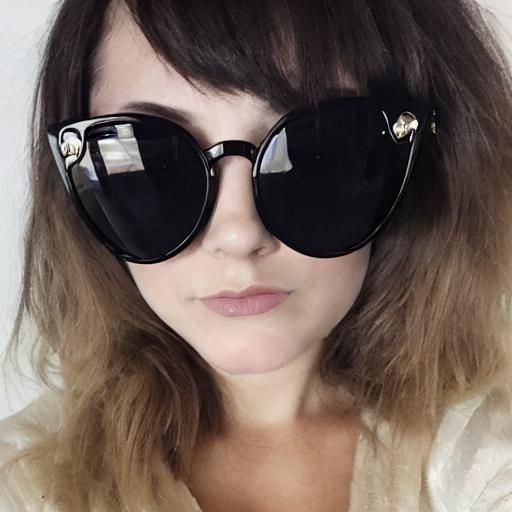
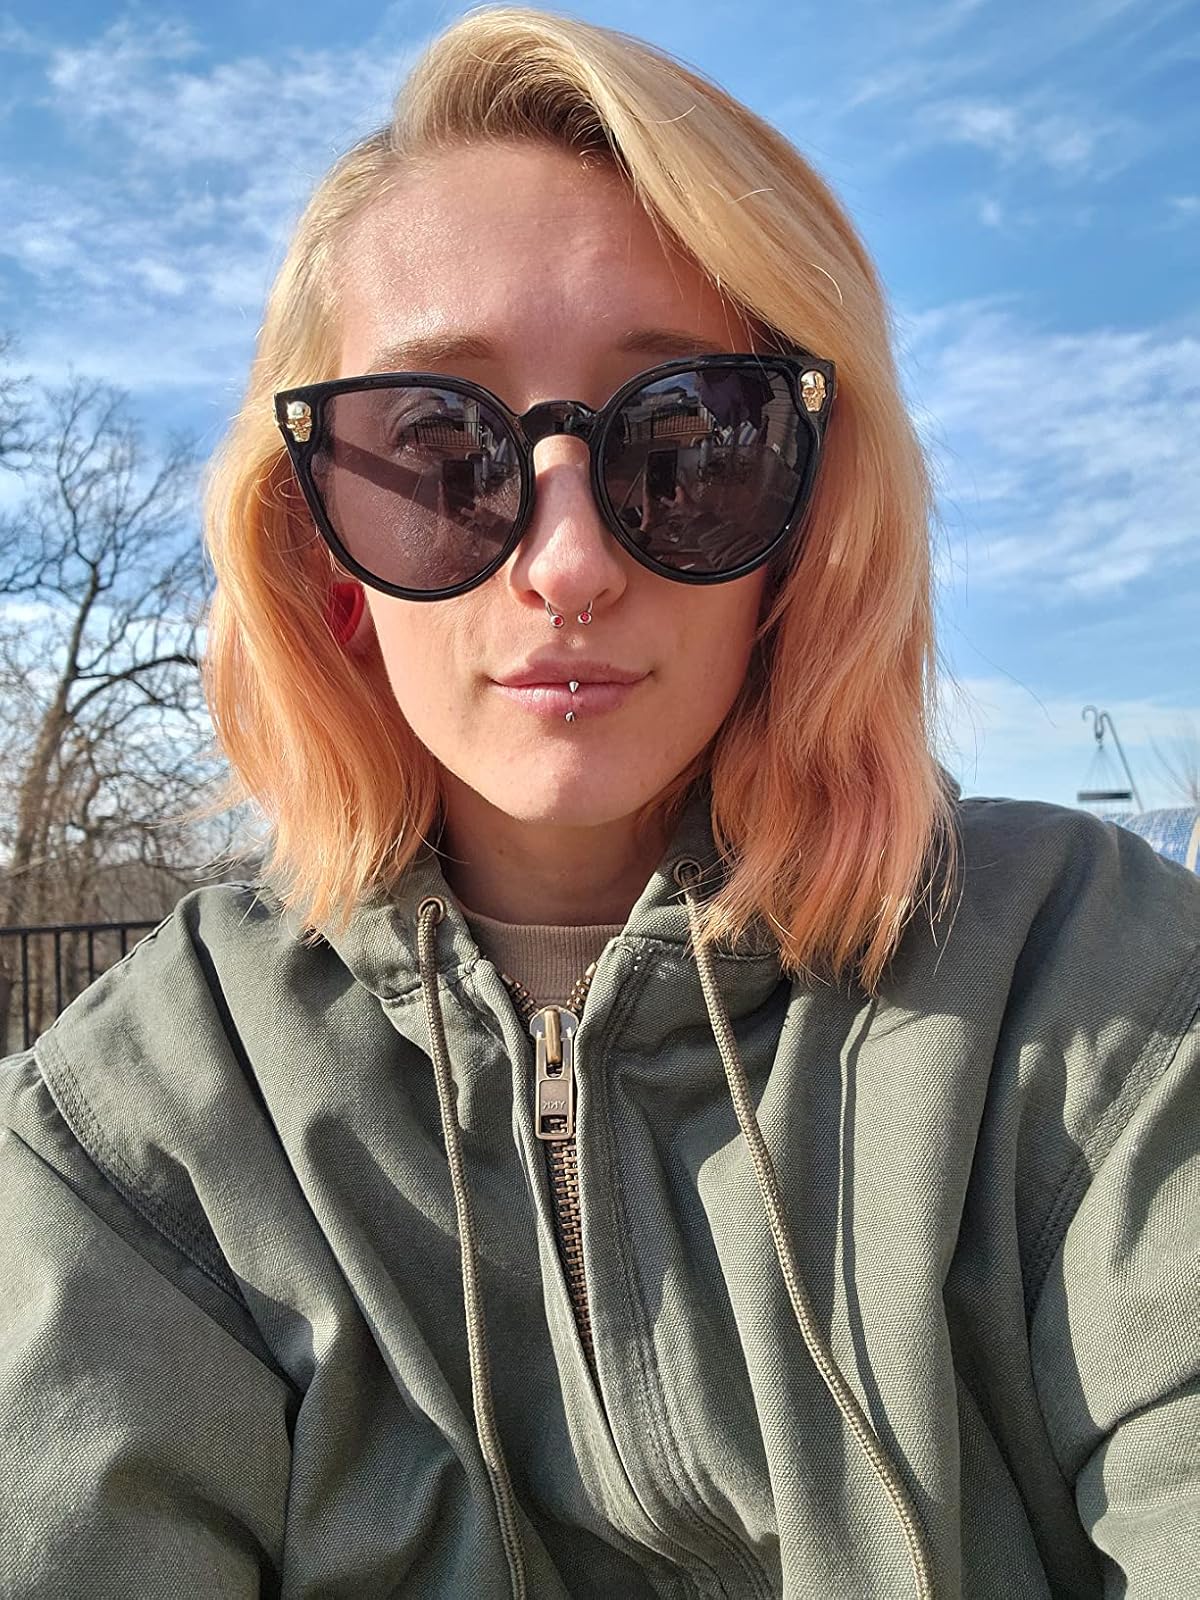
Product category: accessories_sunglasses
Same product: no